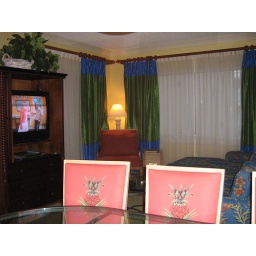
The living room and beside the tv was the door to the balcony